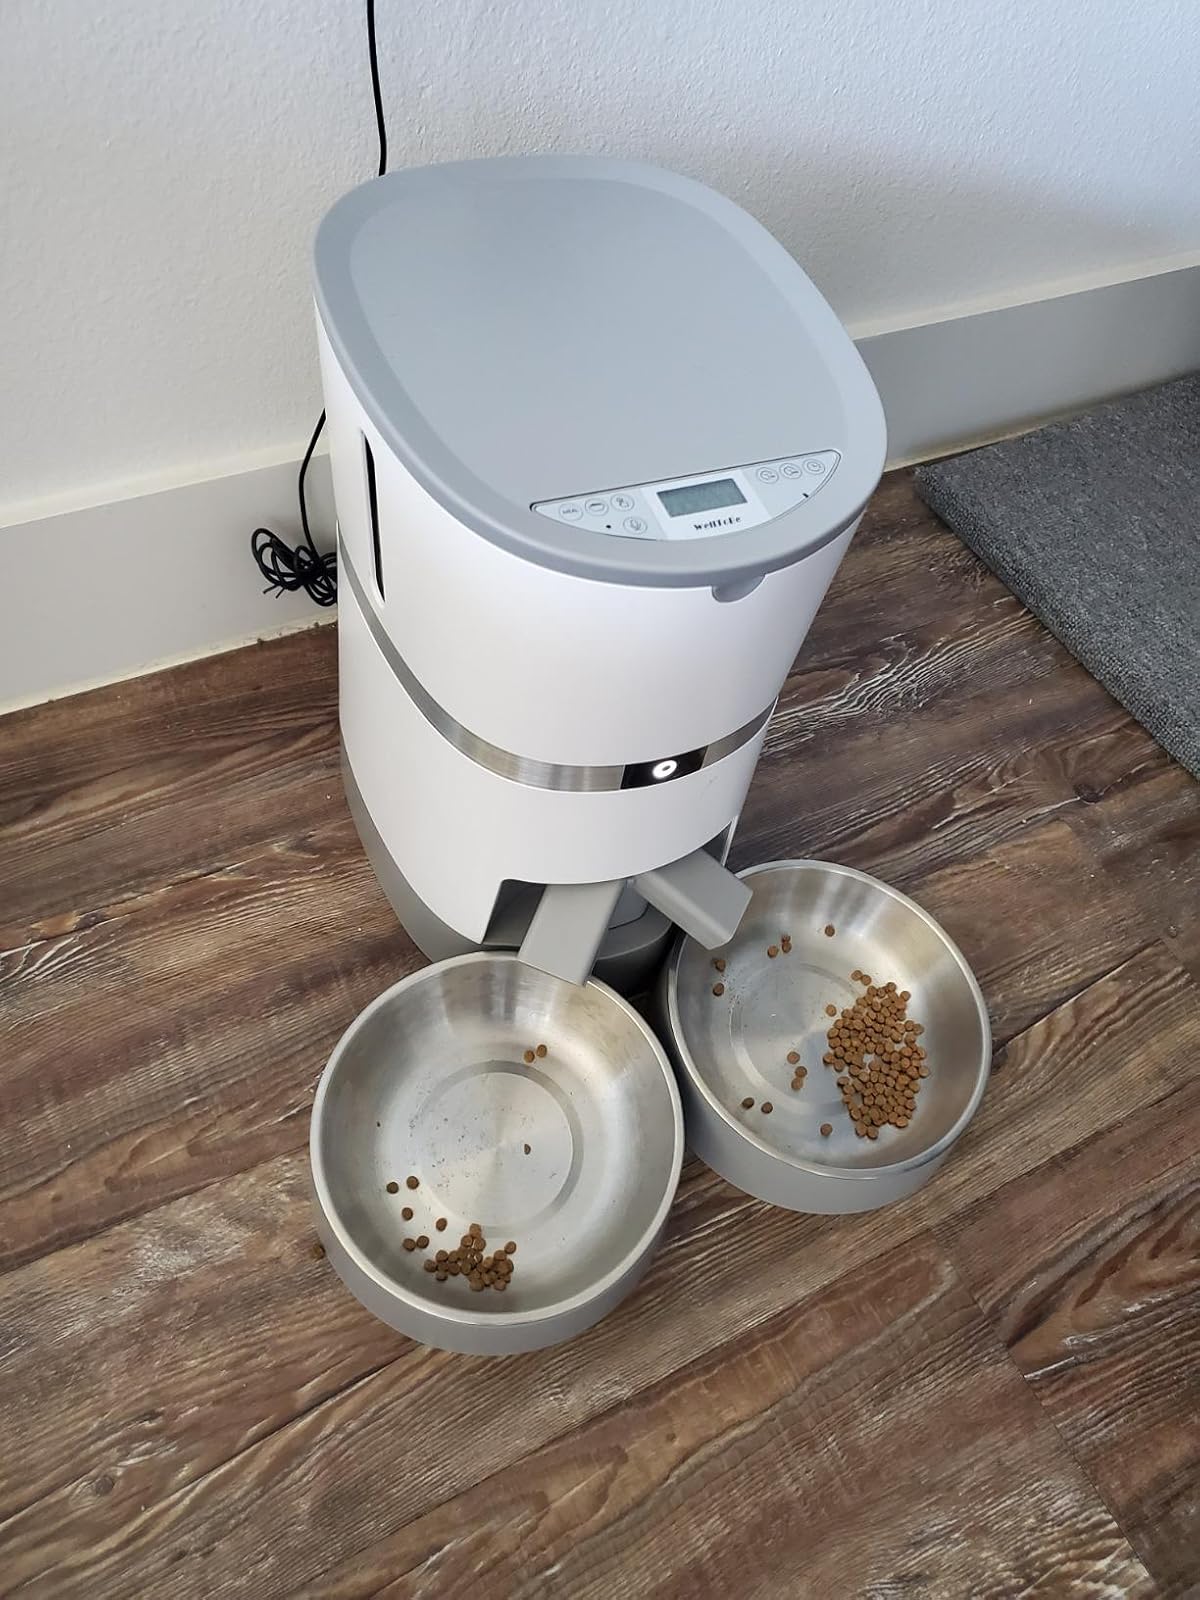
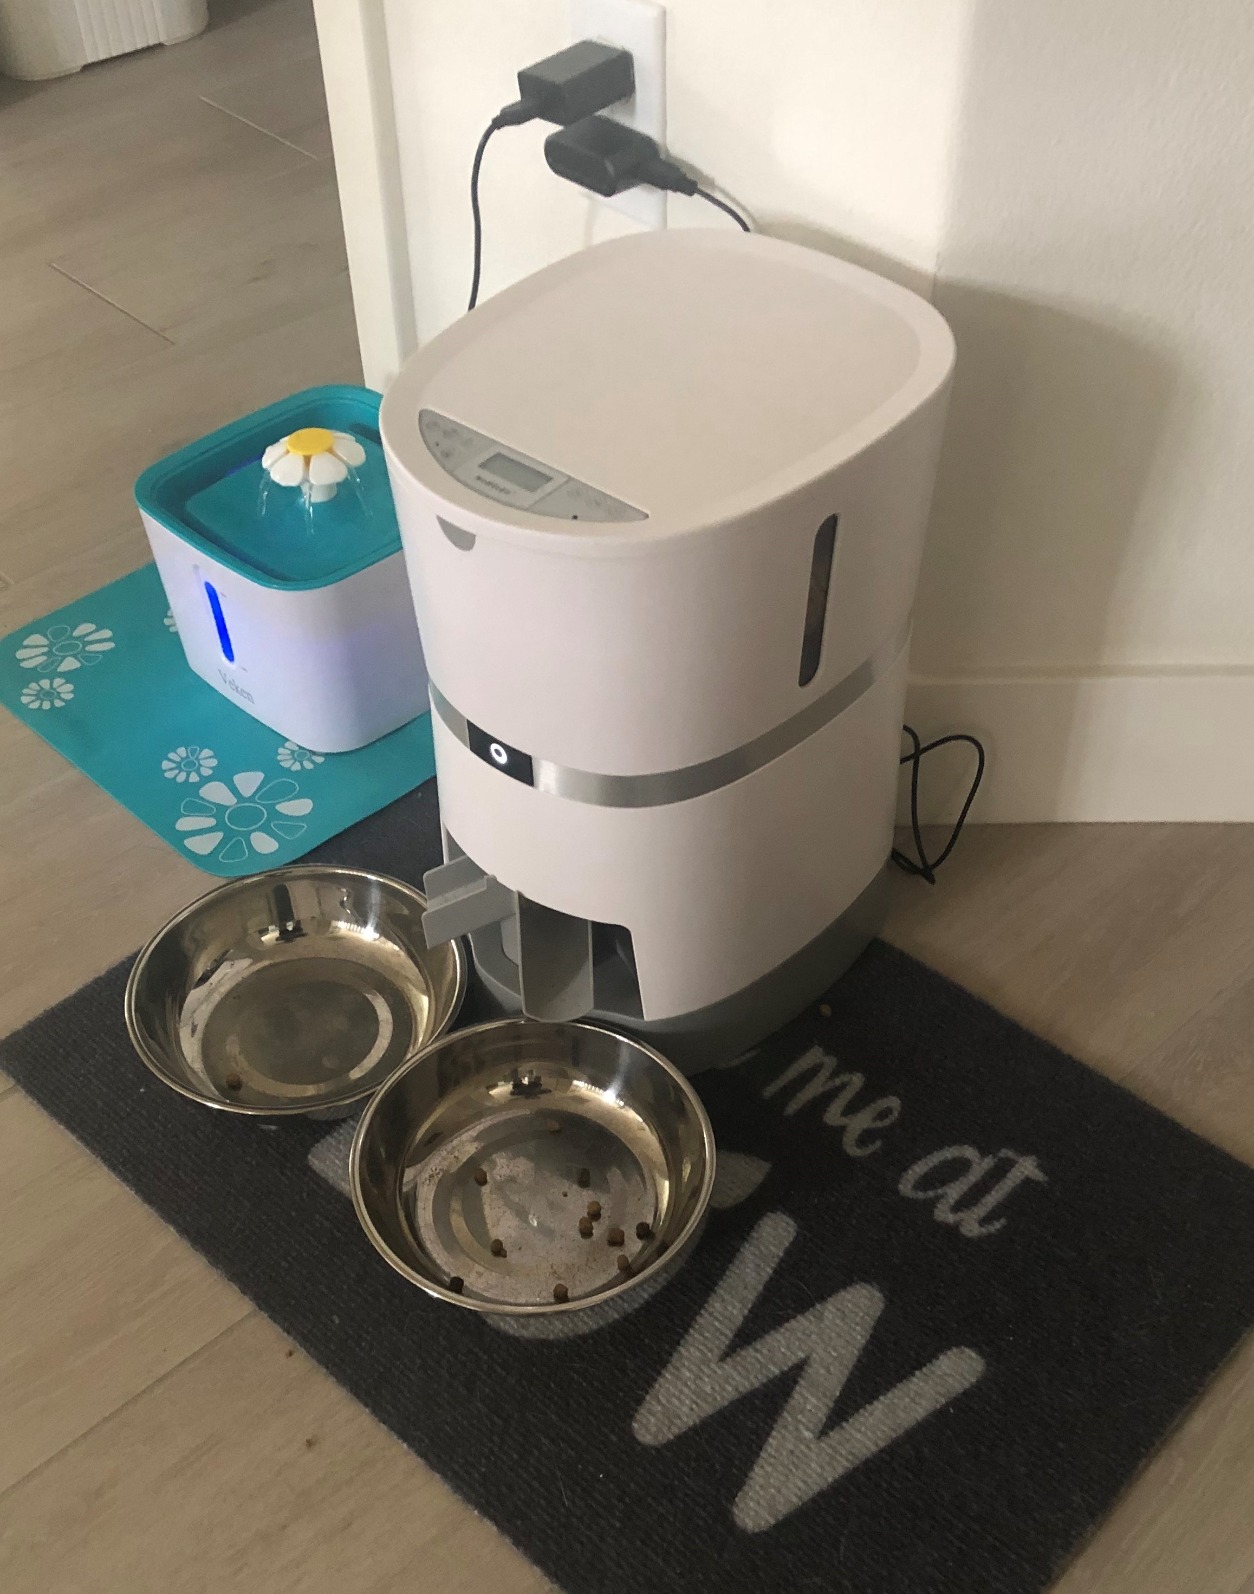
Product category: items_feeder
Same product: yes